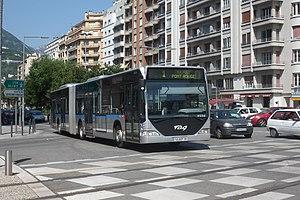
Mercedes Citaro G n°4506 - Réseau TAG - Grenoble
Rhône-Alpes l'Ain, l'Ardèche, la Drôme, l'Isère, la Loire, le Rhône, la Savoie et la Haute-Savoie) et la métropole de Lyon. Son chef-lieu est Lyon.
Grenoble est une ville densément construite car entourée de montagnes. La ville est réputée pour ne pas favoriser la circulation automobile en son sein mais est reconnue pour la qualité de son réseau de transports en commun. À la jonction de trois vallées importantes à l'entrée des Alpes, le transport dans la métropole grenobloise est un enjeu économique majeur, notamment en hiver.
Les autobus de Grenoble sont un réseau de 45 lignes régulières exploitées par la Sémitag en complément du tramway de Grenoble et desservant l'ensemble des communes de la Métro. Ce réseau est toutefois épaulé par 16 lignes de bus du réseau interurbain de l'Isère dans le périmètre de transport urbain de la Sémitag.